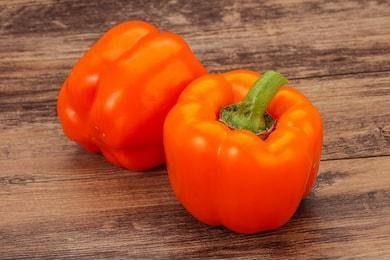
Label: capsicum